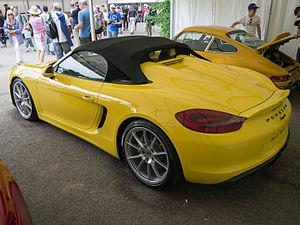
Un Porsche Boxster Spyder de 2015 vu de 3/4 arrière.
La Porsche Boxster est un modèle d'automobile sportive produit par le constructeur automobile allemand Porsche à partir de 1996. Le nom est une fusion des mots « boxer », le type de moteur à plat, et de « roadster », un petit cabriolet à deux portes et deux places. Elle est équipée d'un moteur six-cylindres à plat atmosphérique.